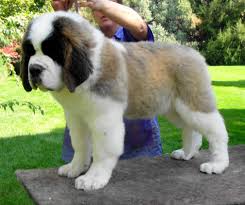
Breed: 211-n000068-Saint_Bernard